Maiden Way

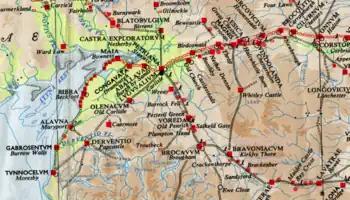
Roman Roads and settlements

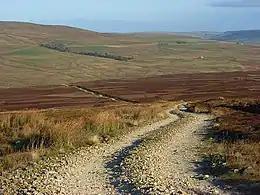
The Maiden Way, where the track heads southeast to Smittergill Head

The Maiden Way or Maidenway (Middle English: "Maydengathe") was a roughly Roman road in northern Britain connecting the Roman fort of Bravoniacum (Kirkby Thore) near Penrith with that of Magnis (Carvoran) on Hadrian's Wall, via the intermediate fort of Epiacum (also known as Whitley Castle) roughly half-way between the two.